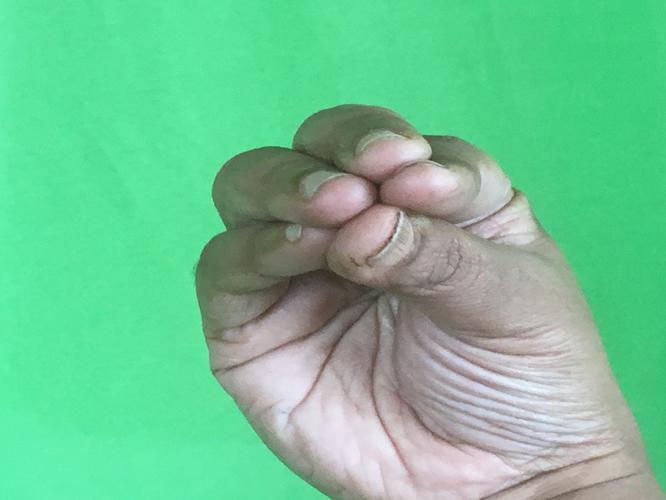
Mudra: Mukulam
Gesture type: single_hand